Mirchi ka salan

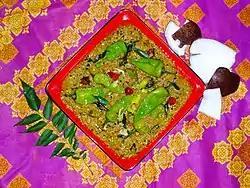
Hyderabadi hari mirchi ka salan

Mirchi ka salan, or curried chilli peppers, is an Indian chilli and peanut curry from Hyderabad, Telangana, India, that usually accompanies Hyderabadi biryani alongside dahi chutney. The dish contains green chilli peppers, peanuts, sesame seeds, dry coconut, cumin seeds, ginger and garlic paste, turmeric powder, bay leaf, and thick tamarind juice.